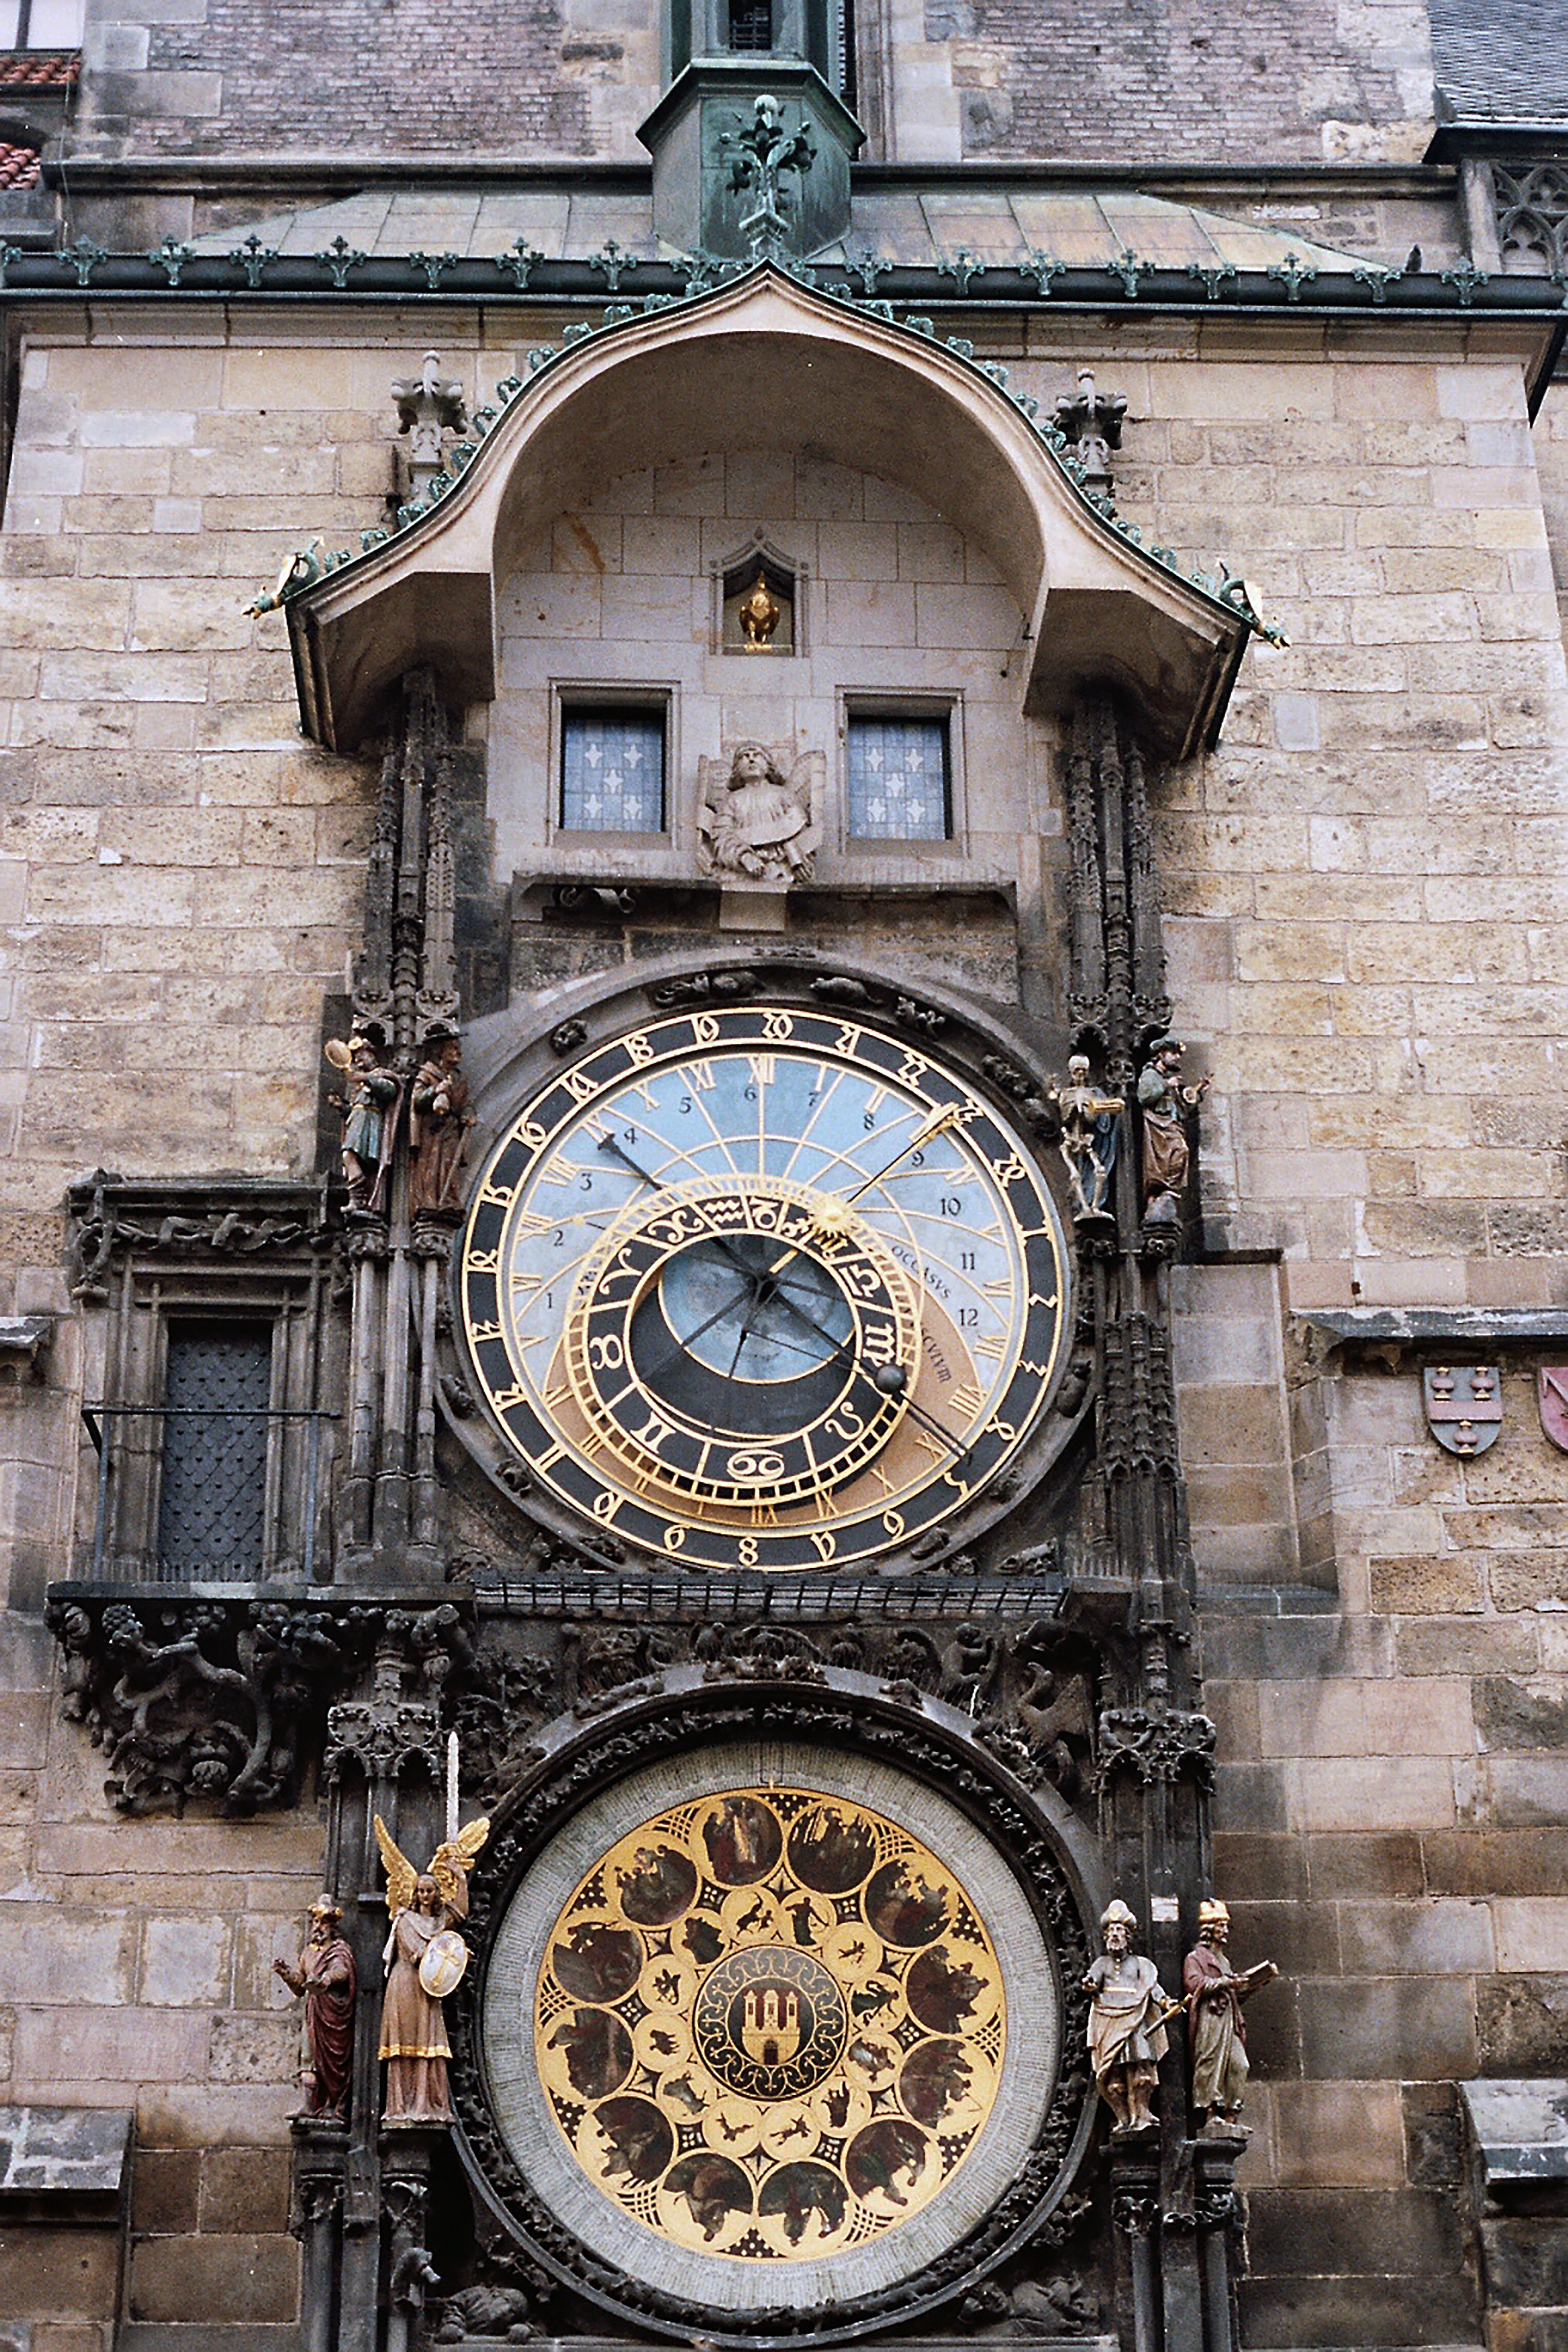
clock, old, city, landmark, facade, prague, historic, furniture, clock tower, astrology, famous, ancient history